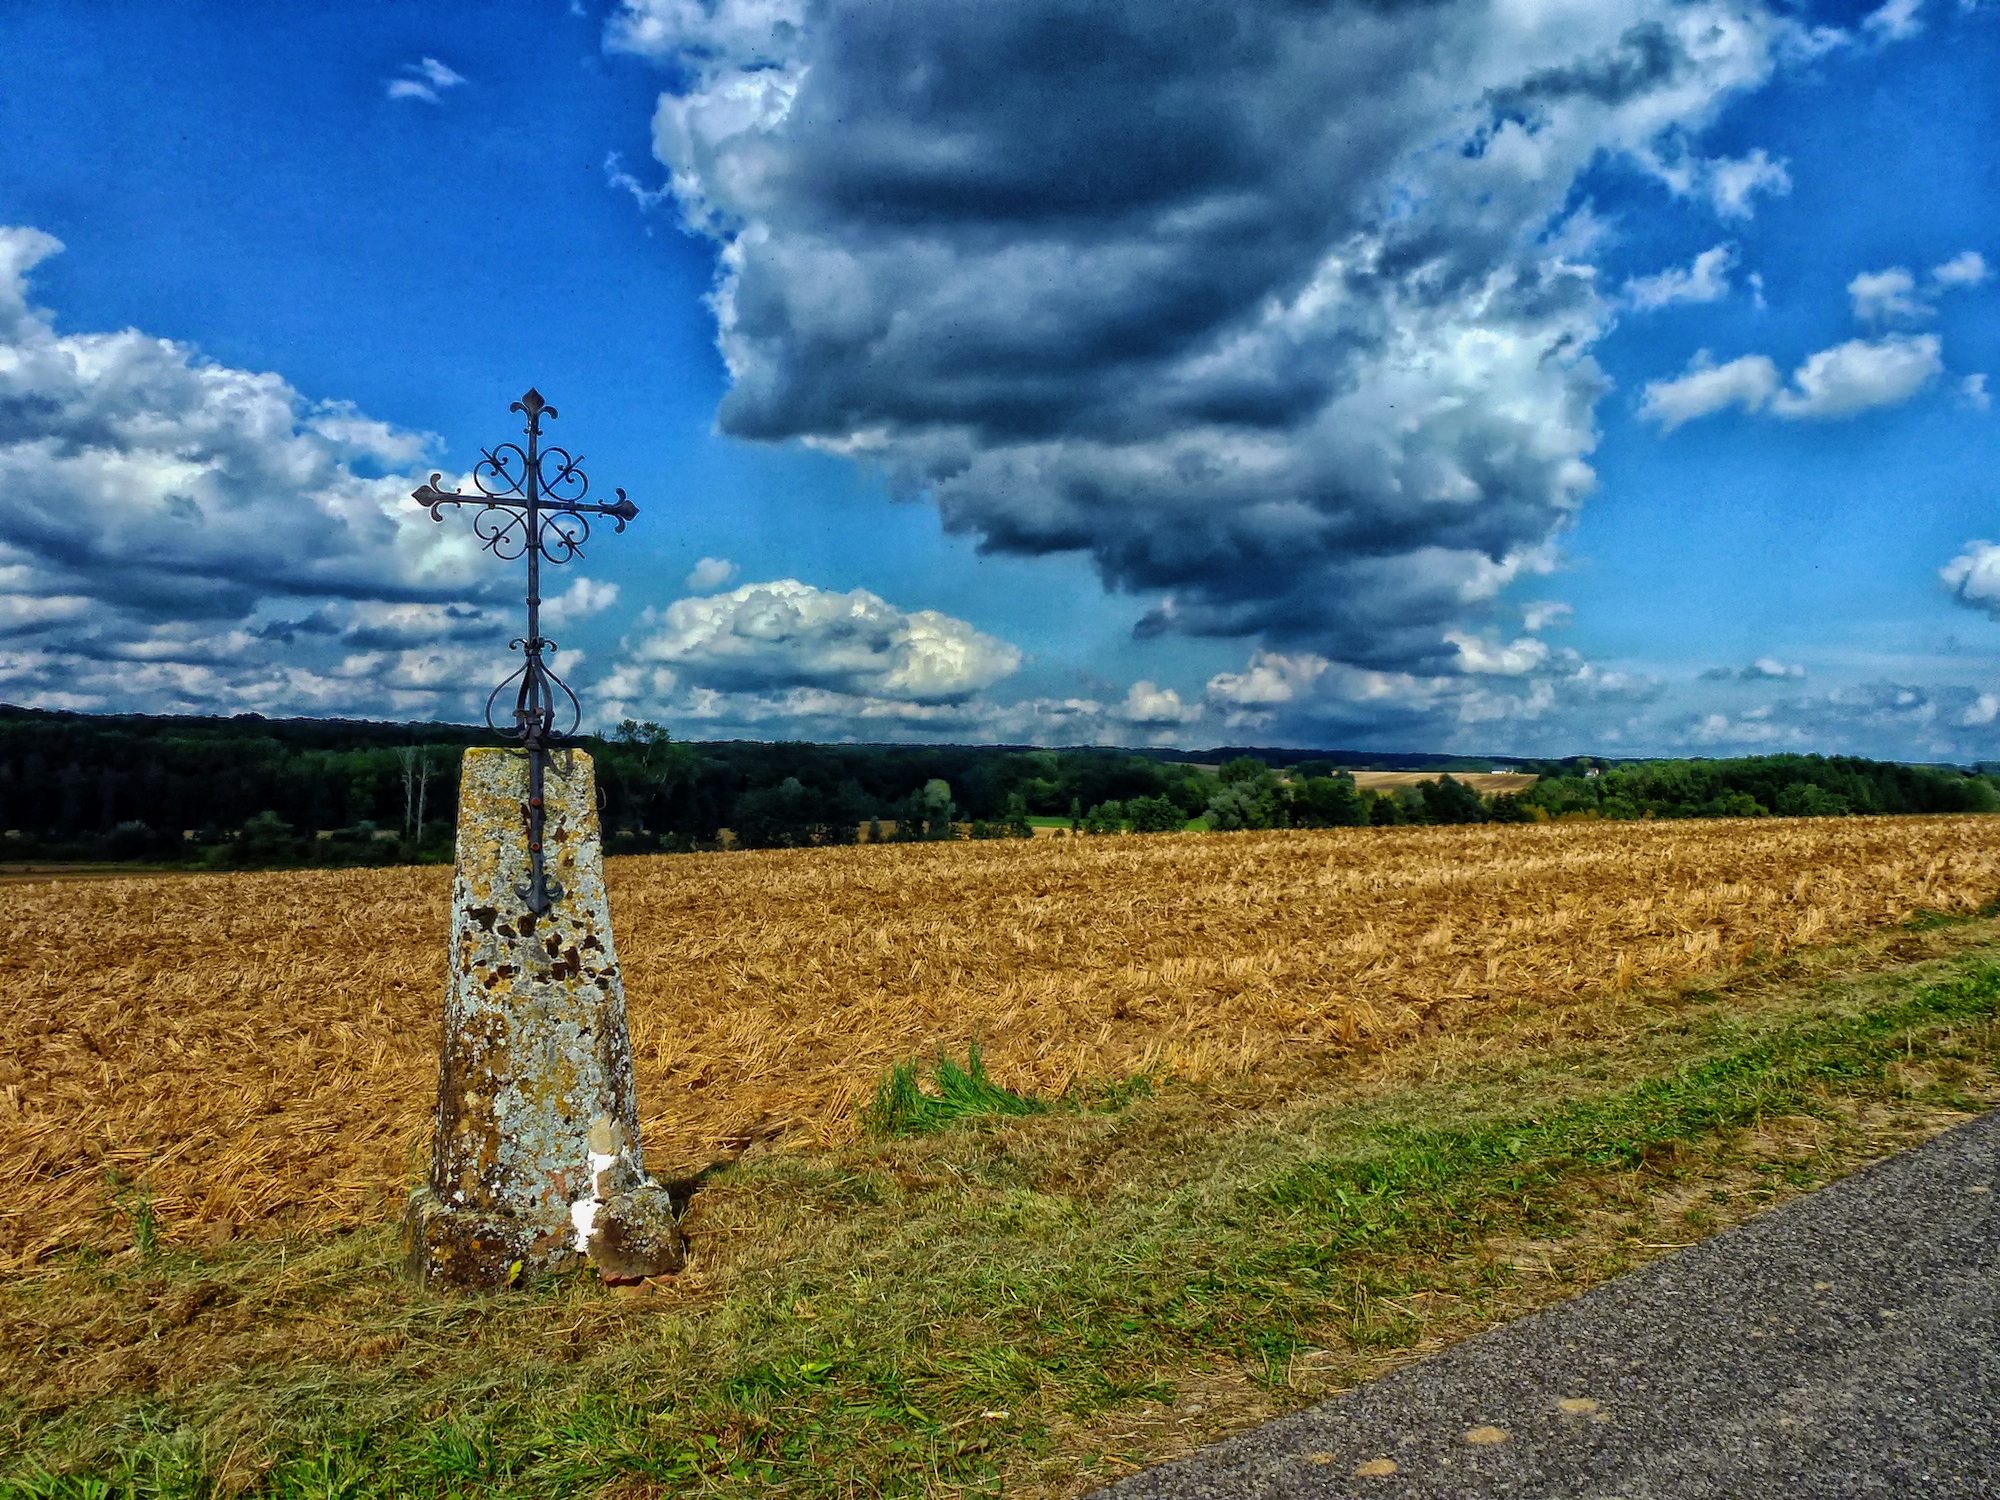
landscape, tree, grass, horizon, cloud, sky, field, meadow, prairie, wind, france, scenic, religion, soil, cross, electricity, agriculture, plain, hdr, clouds, roadside, faith, ardennes, rural area